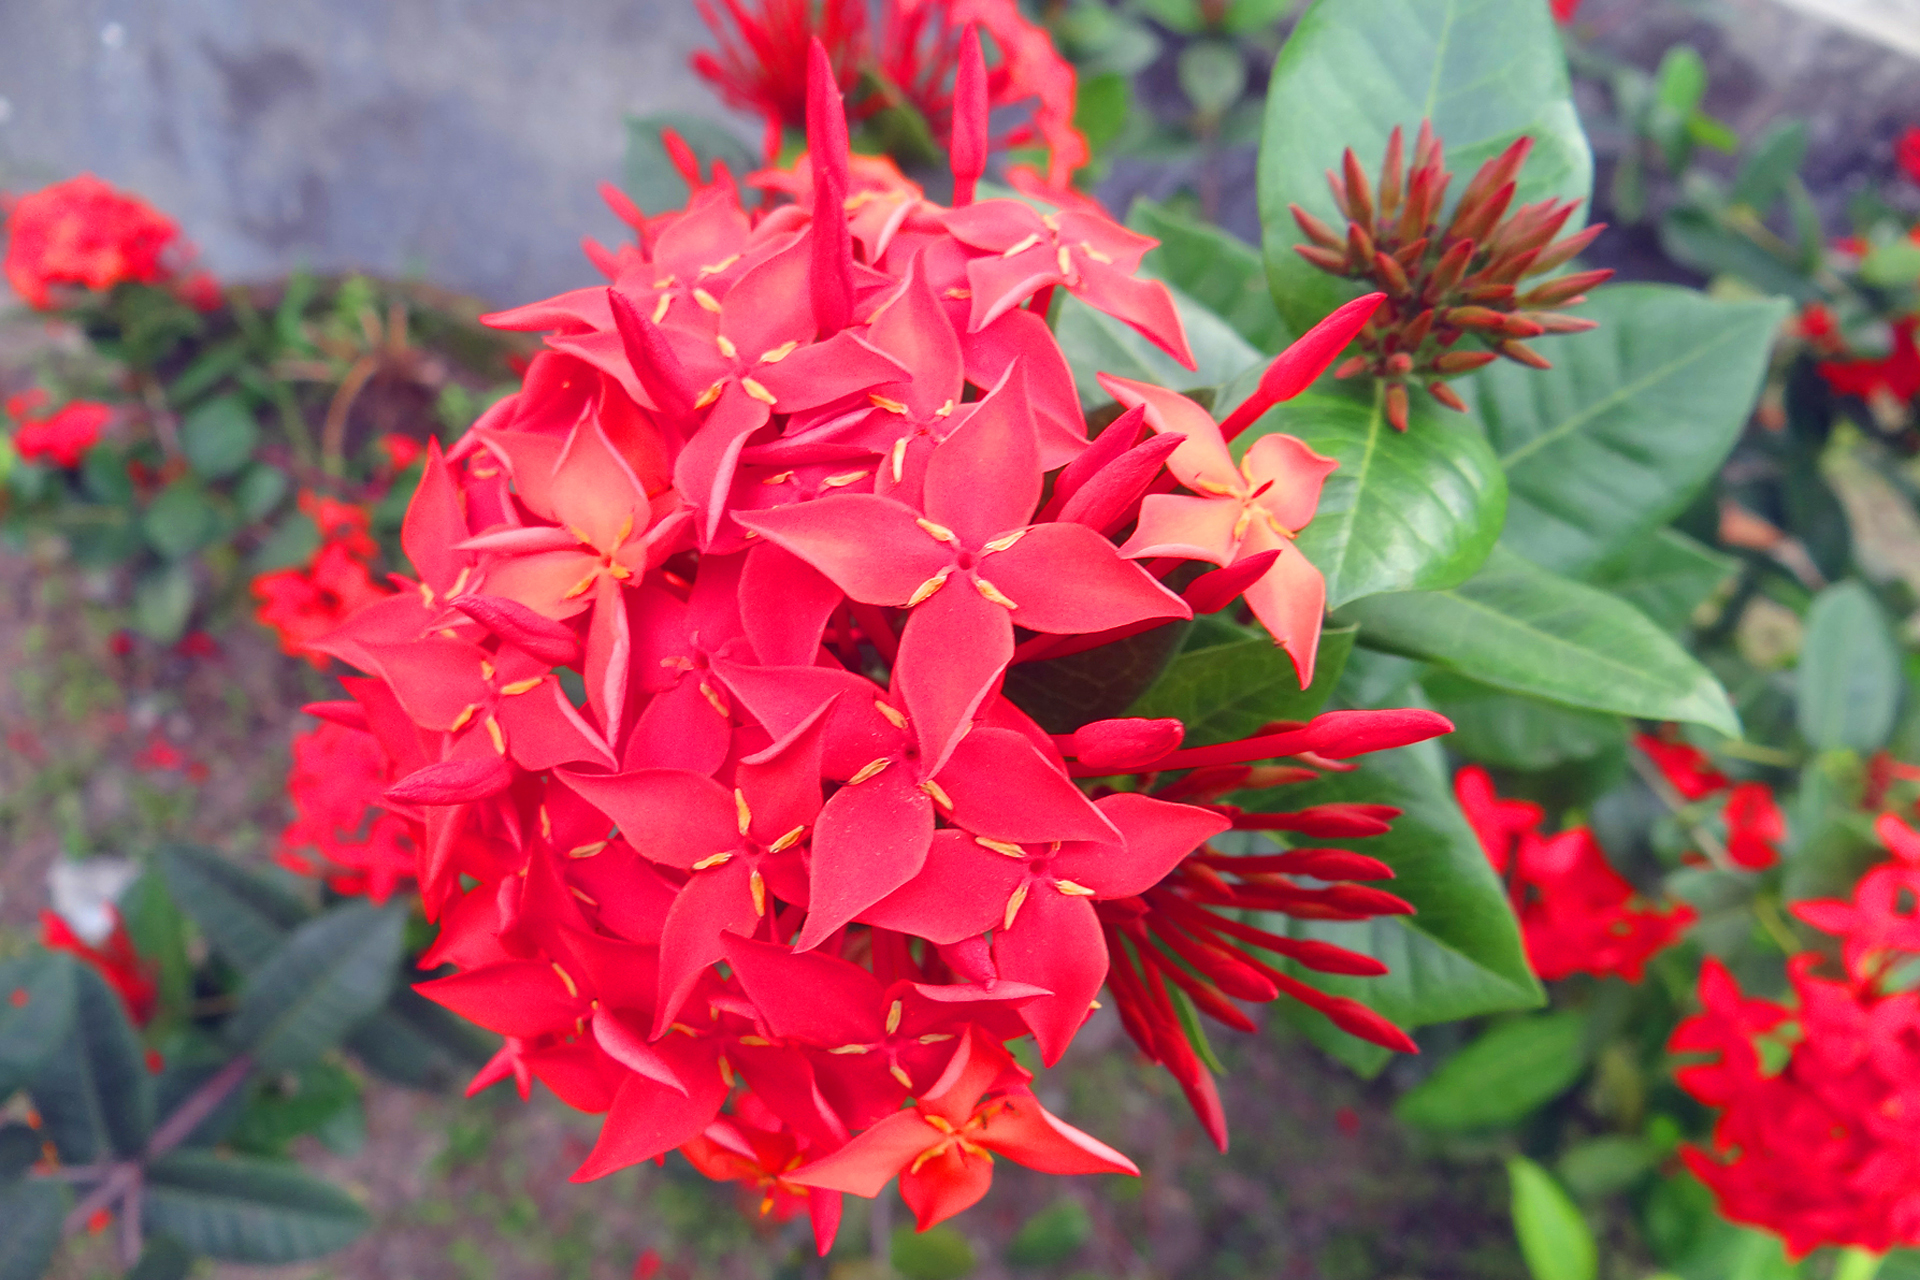
flowers, flower, flowering plant, plant, red, petal, pink family, annual plant, combretaceae, herbaceous plant